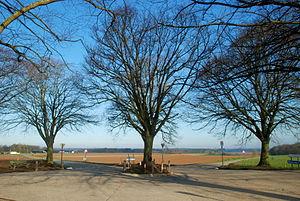
Belgique - Brabant wallon - Court-Saint-Étienne - Arbre de la justice
Le lieu-dit Arbre de la justice est un site situé sur le territoire de Sart-Messire-Guillaume, village de la commune belge de Court-Saint-Étienne en Brabant wallon.